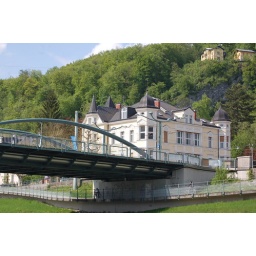
I took the trip on the boat on Salzach river in Salzburg. Got some pretty good shots of the banks and bridges.